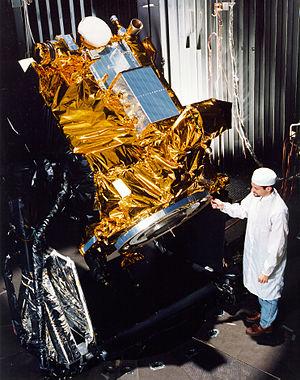
Deep Space 1 est une mission spatiale de l'agence spatiale américaine, la NASA, destinée à tester de nouvelles technologies. Elle est lancée le 24 octobre 1998 et s'achève le 18 décembre 2001. Cette petite sonde spatiale de 487 kilogrammes est le premier engin à avoir utilisé un moteur ionique comme propulsion principale. Deep Space est également la première mission du Programme New Millennium dont l'objectif était de mettre au point les équipements utilisés par les engins interplanétaires de taille réduite imposée par la nouvelle stratégie d'exploration du système solaire.